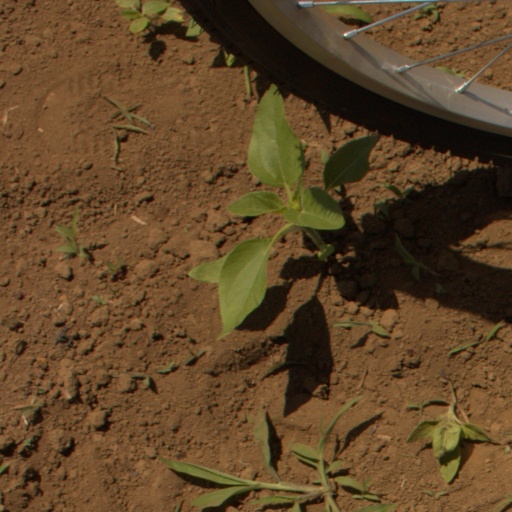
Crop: Jerusalem artichoke